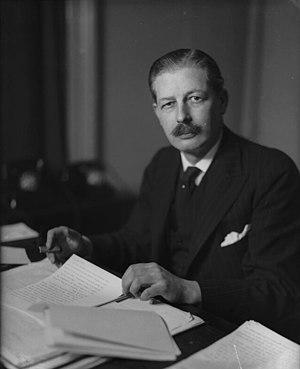
Harold Macmillan est un homme d'État britannique né le 10 février 1894 à Chelsea et mort le 29 décembre 1986 à Chelwood Gate. Membre du Parti conservateur, il occupe le poste de Premier ministre du Royaume-Uni de 1957 à 1963.
Le chef du Parti conservateur est le dirigeant du Parti conservateur, au Royaume-Uni.